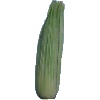
Label: corn_husk